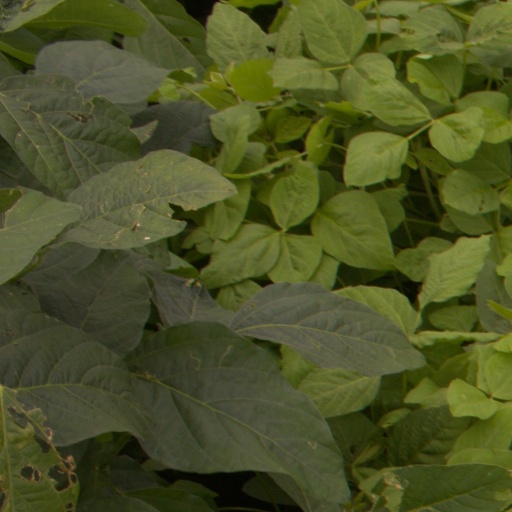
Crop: soybean